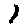
Label: 1